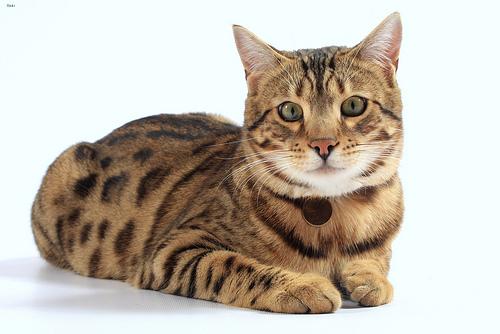
Breed: Bengal